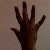
The image shows a hand gesture representing the number 5 in Indian Sign Language.